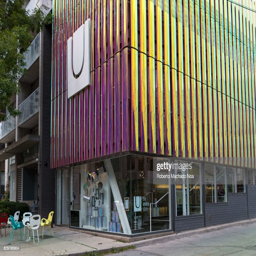
store building exterior details of decoration .